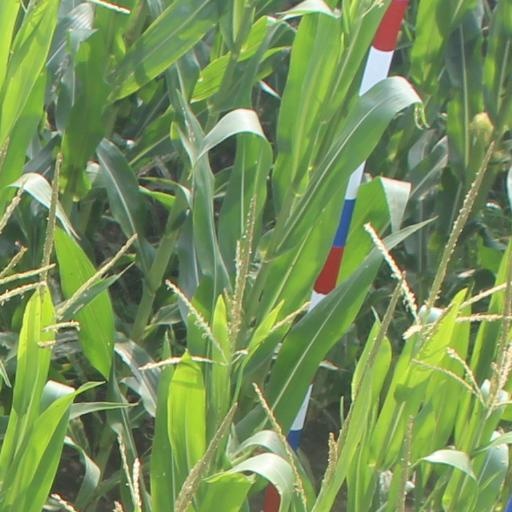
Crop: maize; corn